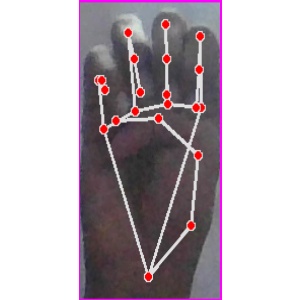
अक्षर: म